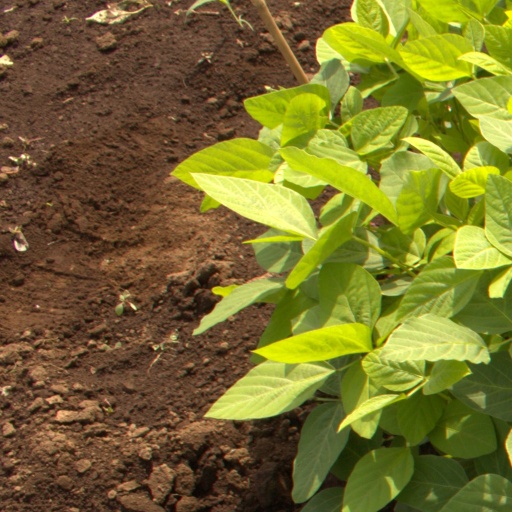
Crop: soybean